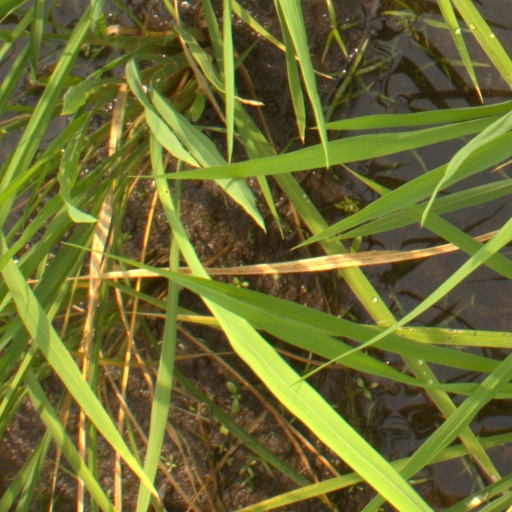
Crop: rice